Run Raja Run

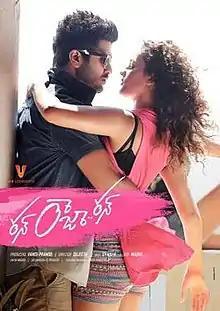
Film poster

Run Raja Run is a 2014 Indian Telugu-language romantic comedy thriller film directed by debutant Sujeeth and produced by Uppalapati Pramod and V. Vamsi Krishna Reddy on banner. The film stars Sharwanand, Seerat Kapoor and Adivi Sesh, while Sampath Raj and Jayaprakash play important roles. The film released worldwide on 1 August 2014 to positive reviews from critics and became a box office success. The film was also dubbed and released in Tamil under the same title. It also fetched the state Telangana Gaddar Film Award for Best Feature Film.